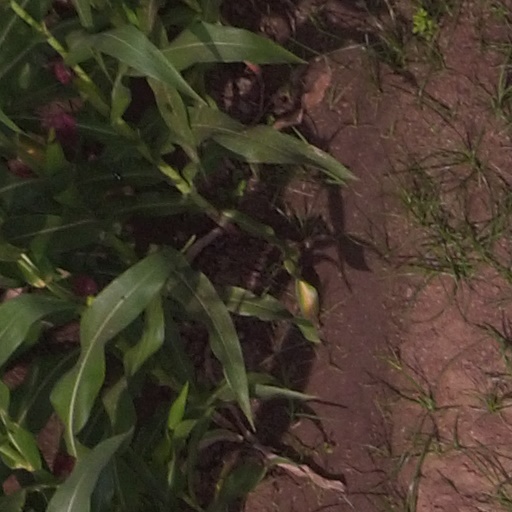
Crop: maize; corn